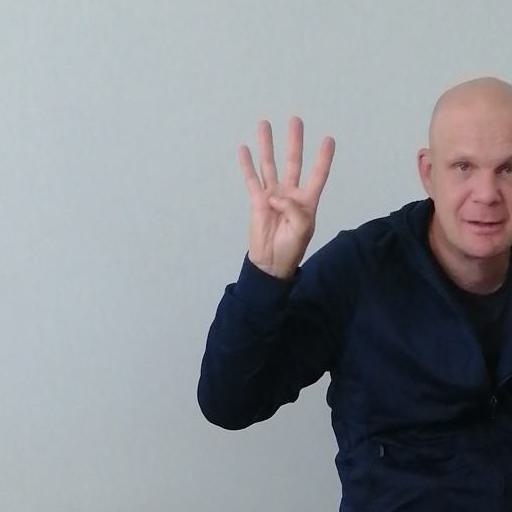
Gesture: four